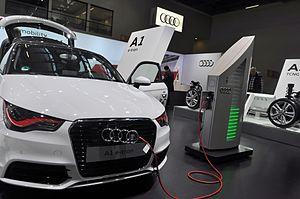
Un véhicule hybride rechargeable est un véhicule hybride électrique dont la batterie de traction est conçue pour être chargée par branchement à une source d'énergie extérieure.